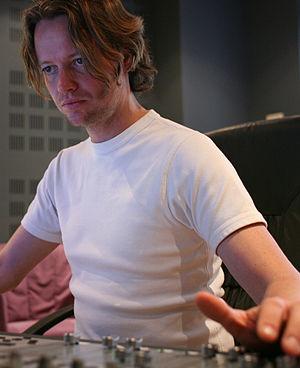
Klaus Badelt, né le 12 juin 1967 à Francfort, est un compositeur allemand de musiques de films.